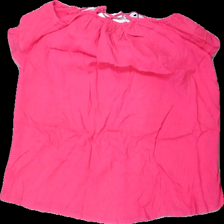
View: back
Type: Tank top
Category: Ladies
Brand: F&F
Colors: Pink
Material: 100% viscose
Cut: Regular
Size: L
Season: Summer
Damage location: top right
Damage 2 location: bottom left
Damage 3 location: top center
Price range: <50
Recommended usage: Export
Description: rosa linne med volang, mycket nopprig